NJCAA Division III men's basketball championship

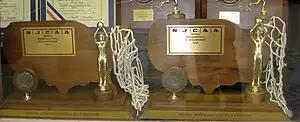
2003 men and women trophies at Suffolk County Community College

The National Junior College Athletic Association (NJCAA) Men's Division III Basketball Championships consists of eight teams playing over a three-day period (Thursday-Saturday) in March to determine a National Champion. The tournament field is made up of teams that win either region or district championships that are required to earn entry into the tournament.